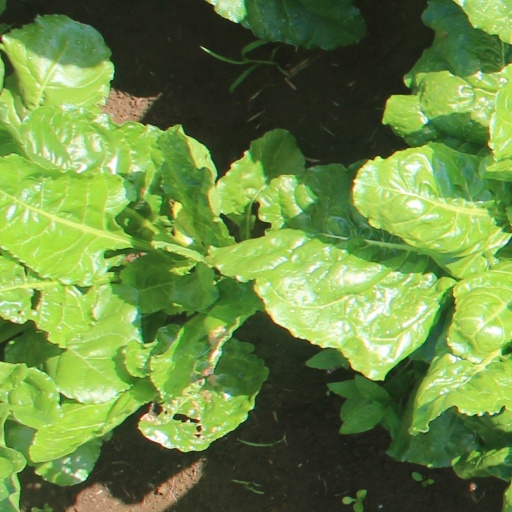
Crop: sugar beet